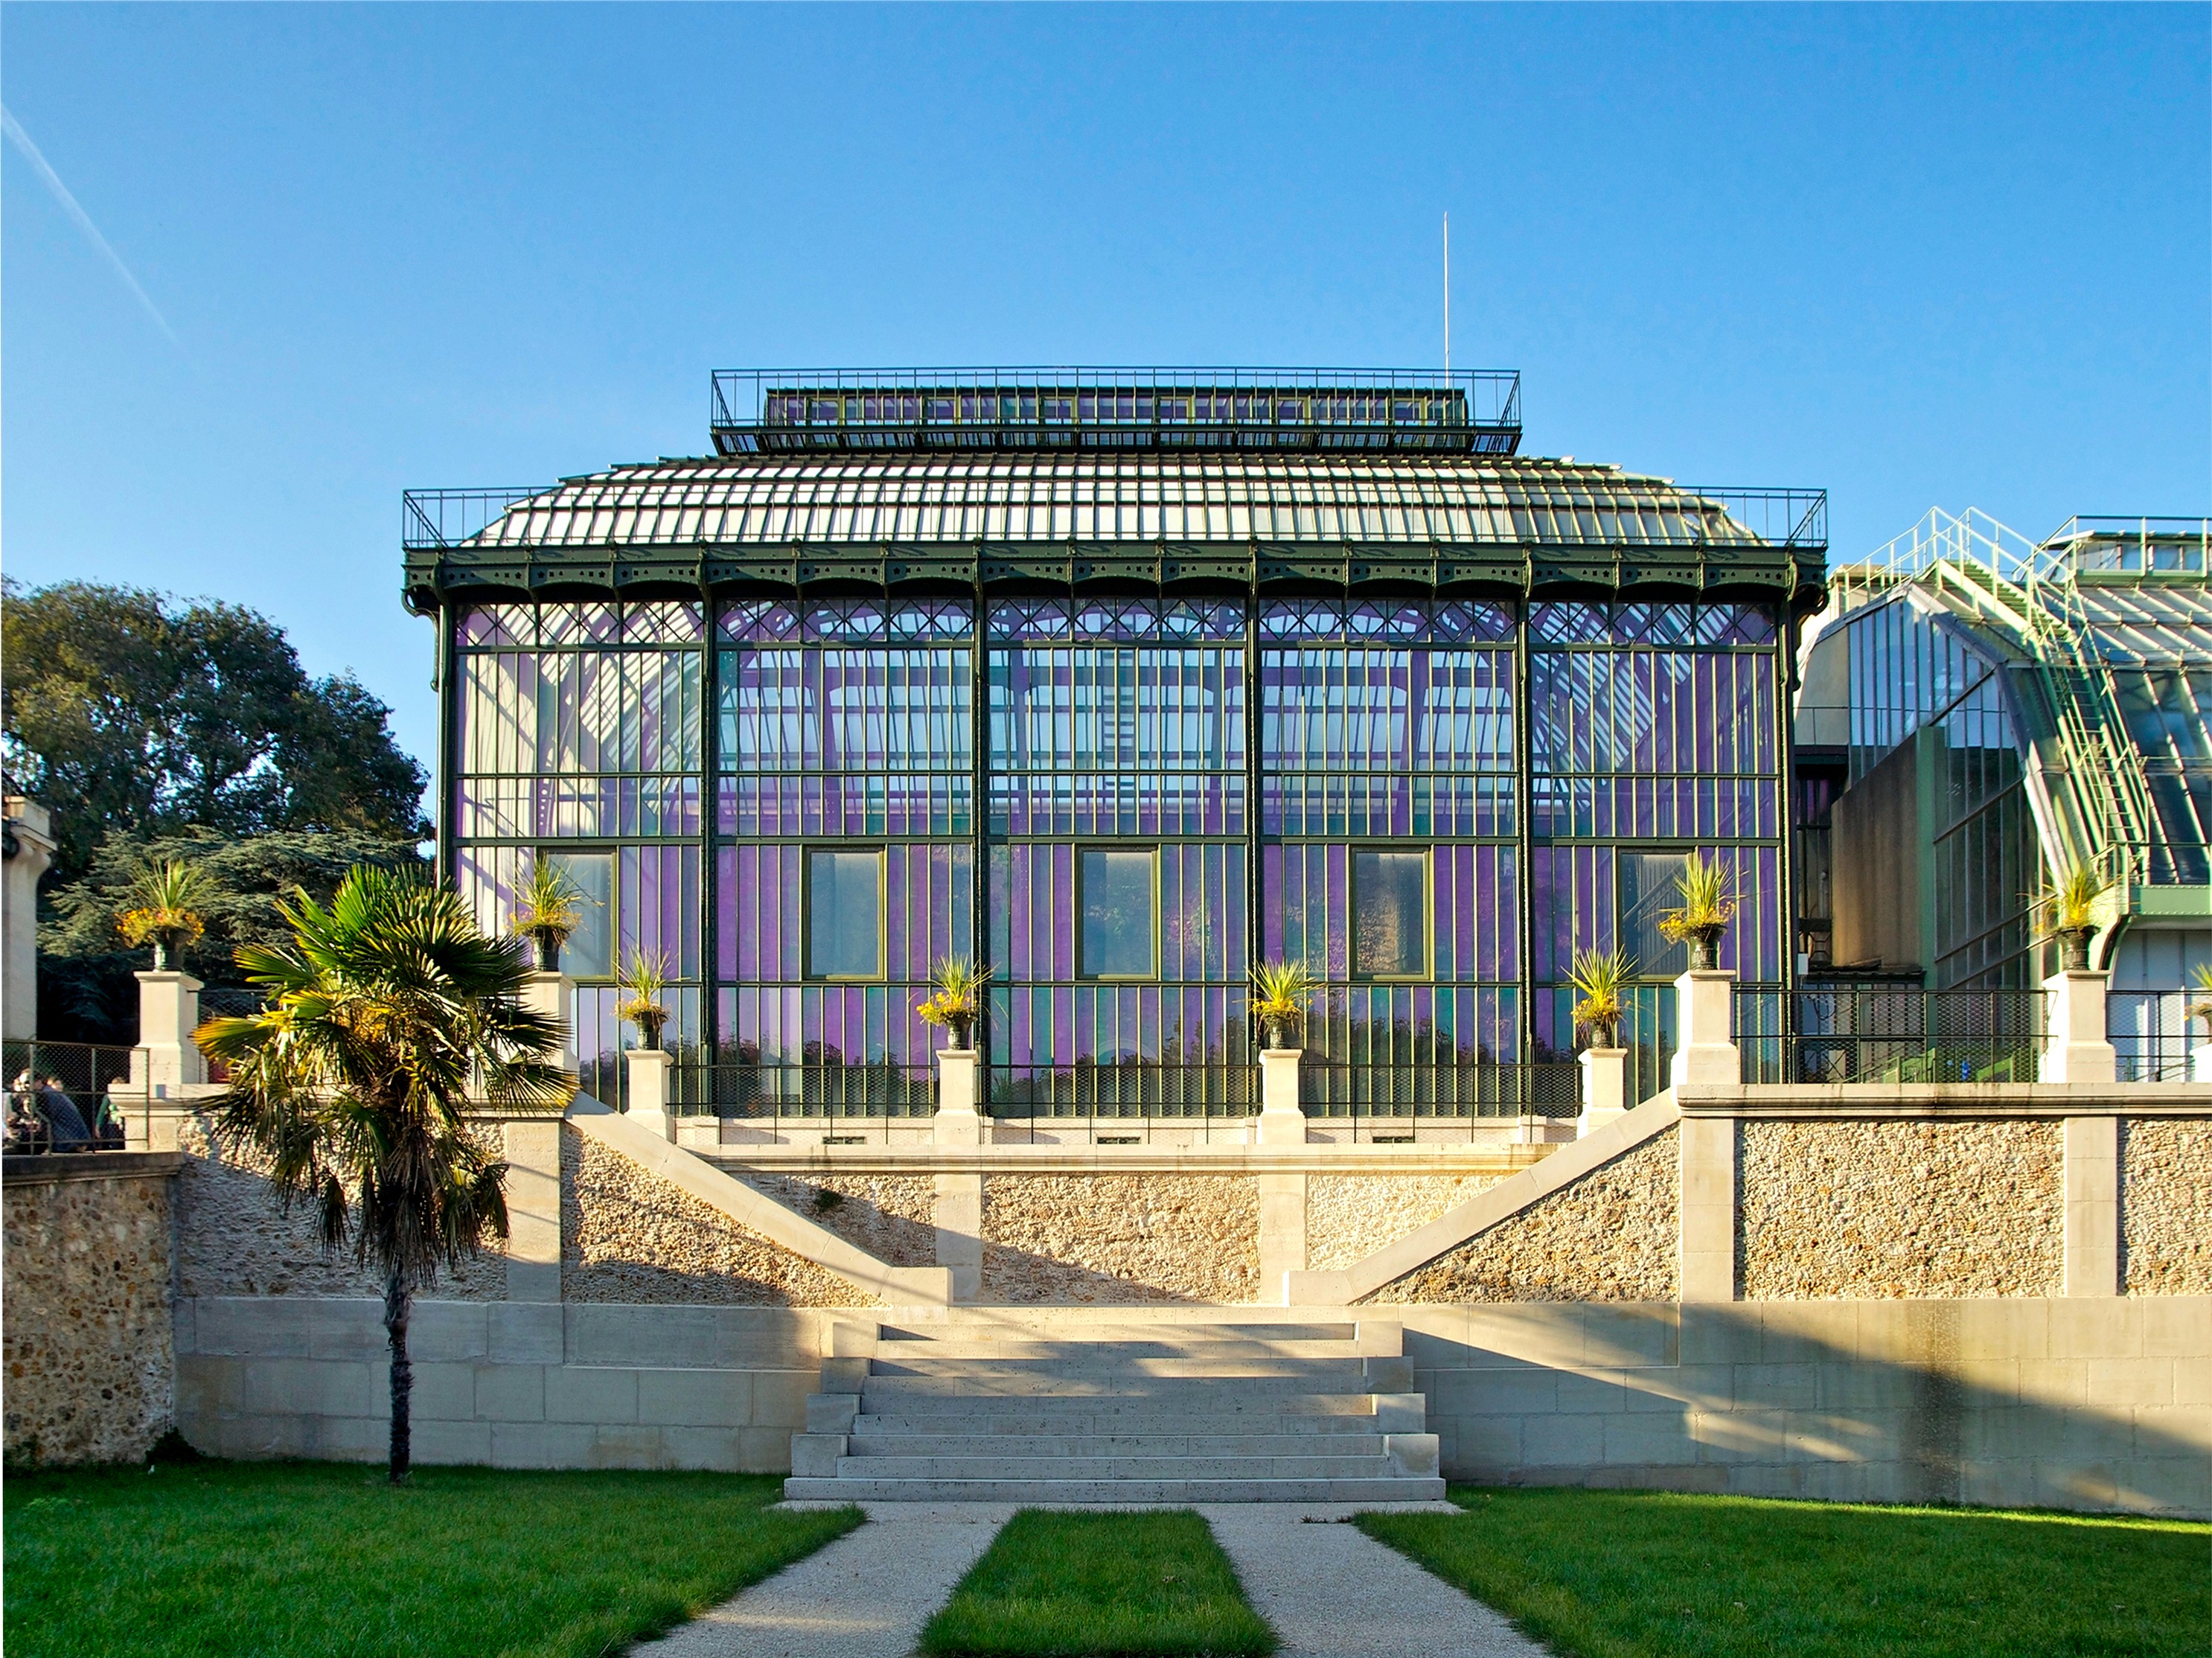
nature, architecture, structure, sky, glass, building, paris, wall, france, plaza, facade, stadium, outside, clouds, arena, pavilion, botanical garden, estate, real estate, sport venue, outdoor structure